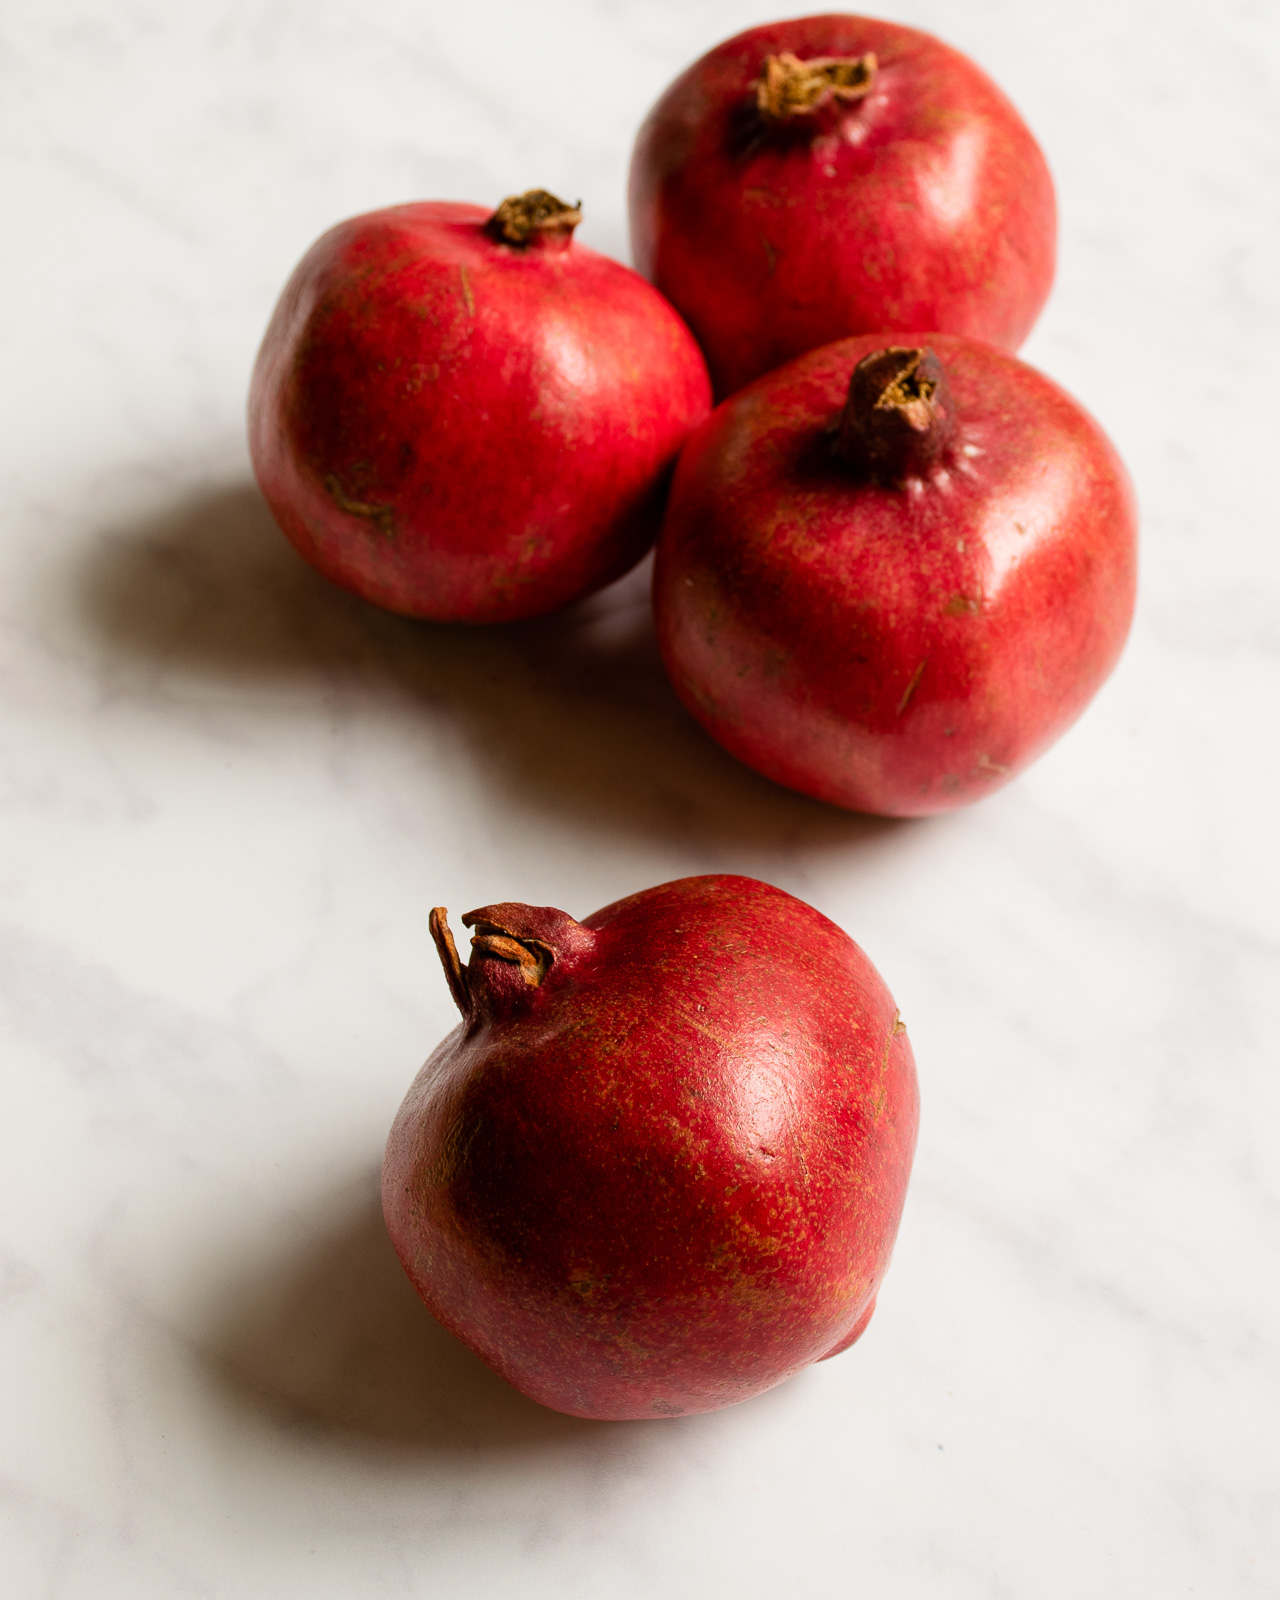
Label: Pomegranate